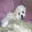
Label: dog